Ian Mudie

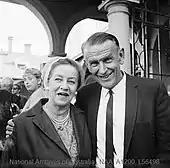
Mudie with Mary Durack in 1966

Mudie published his first poem in 1931. Encouraged by P. R. Stephensen, who published one of his poems in his magazine "The Publicist" in 1937, he became associated with the Jindyworobak Movement in 1939 and in 1941 moved to Sydney and became involved in the Australia First Movement. Historian David Bird has written that "Ian Mudie proved the most strident champion of the cultural line taken by Australia First and the Jindies, although he was not a member of either group at the outbreak of the war." In this period, P. R. Stephensen described Mudie's work as containing a "deep urge towards the elemental spirit of our own land, its courageous, fundamental Australianism".